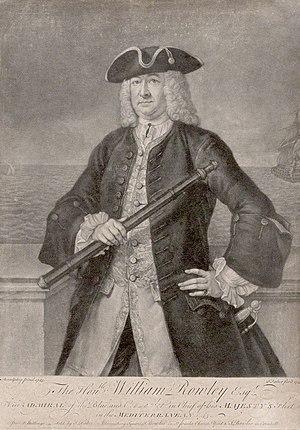
Sir William Rowley est un officier de marine et homme politique britannique. Il se distingue pendant la guerre de Succession d'Autriche, il termine sa carrière Admiral of the Fleet et Member of Parliament.